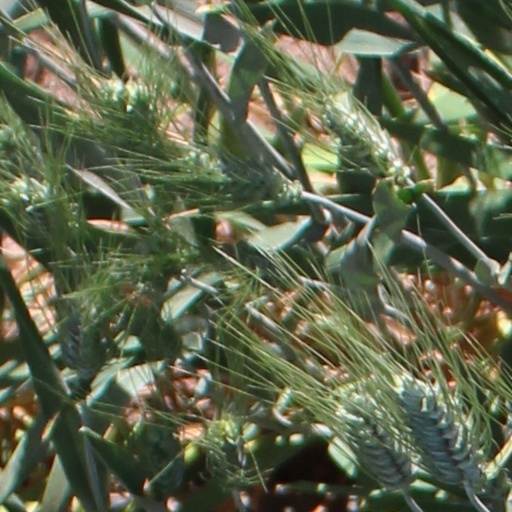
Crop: wheat